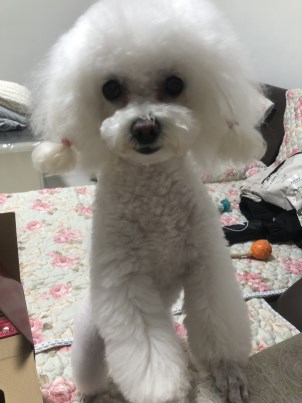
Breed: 3083-n000117-Bichon_Frise